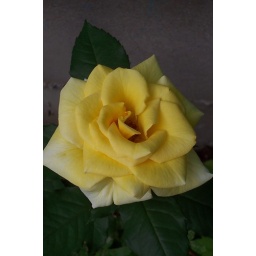
yellow roses in Grandma's flower gardenJune 2008